Penny Tration

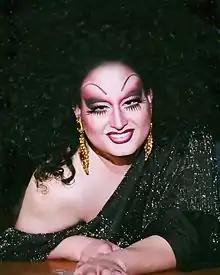
Penny Tration in 2007

Penny Tration is the stage name of Anthony "Tony" Cody, an American drag queen. Penny Tration competed on season 5 of "RuPaul's Drag Race", where she was the first to be eliminated.